Rail transport in China

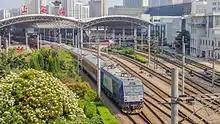
A passenger train leaving the Shanghai railway station.

In March 2013, the Ministry of Railways was dissolved and its safety and regulation duties were taken up by the Ministry of Transport, inspection duties by the State Railway Administration and construction and management by the China Railway Corporation (CR).